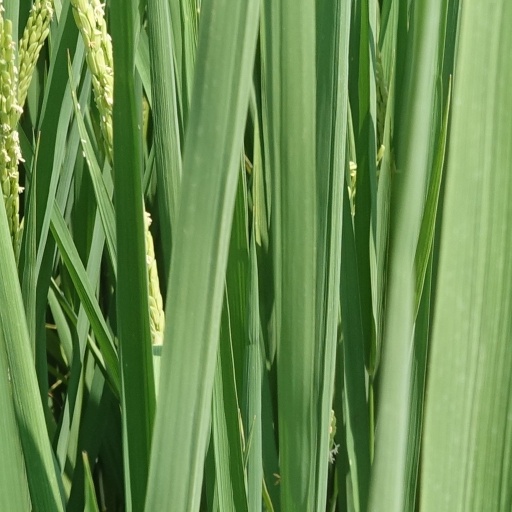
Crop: rice